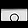
Label: Bag